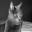
Label: cat